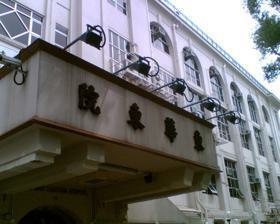
Building: Tung Wah Eastern Hospital
Country: China
Year built: 1929
Hospital in Hong Kong Island, Hong Kong Tung Wah Eastern Hospital Hospital Authority and Tung Wah Group of Hospitals Tung Wah Eastern Hospital entrance Geography Location 19 Eastern Hospital Road, Causeway Bay , Hong Kong Island , Hong Kong Coordinates 22°16′29″N 114°11′25″E / 22.27472°N 114.19030°E / 22.27472; 114.19030 Organisation Funding Charitable Type Specialist, Teaching Network Hong Kong East Cluster Services Emergency department No Accident & Emergency at Ruttonjee Hospital Beds 278 History Opened 27 November 1929 ; 95 years ago ( 1929-11-27 ) Links Website www .ha .org .hk /tweh / Lists Hospitals in Hong Kong Hong Kong Graded Building – Grade II Designated 18 December 2009 ; 15 years ago ( 2009-12-18 ) Reference no. 433 Tung Wah Eastern Hospital Traditional Chinese 東華東院 Simplified Chinese 东华东院 Transcriptions Standard Mandarin Hanyu Pinyin Dōnghuá Dōngyuàn Yue: Cantonese Yale Romanization Dūng wàh dūng yún Jyutping Dung1 waa4 dung1 jyun2 Tung Wah Eastern Hospital is a charitable rehabilitation hospital located at Causeway Bay and operated by the Tung Wah Group of Hospitals . The hospital was formerly called Indian General Hospital (IGH). Opened on 27 November 1929, the hospital is located in So Kon Po , Causeway Bay and became a public hospital in 1991. It is primarily for the rehabilitation of patients who are almost ready to be discharged from the hospital system. Thus, patients are typically not severely ill or injured. This is why there are no emergency or accident facilities. The rooftop garden, located on what would be the fourth floor, gives both staff and patients the opportunity to enjoy fresh air, sunshine and a scenic view of the local area. Notes